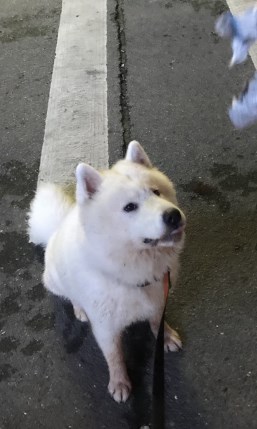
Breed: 2192-n000088-Samoyed